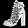
Label: Ankle boot